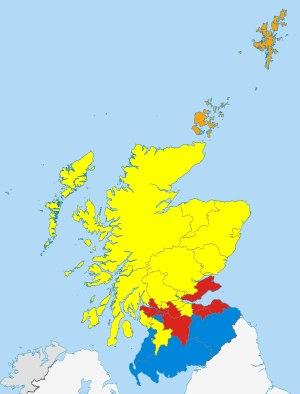
La circonscription d'Écosse est une circonscription électorale britannique utilisée tous les cinq ans dans le cadre des élections européennes pour désigner, par une élection au suffrage universel direct, six des soixante-douze eurodéputés auxquels peut prétendre le Royaume-Uni, en vertu du traité de Nice, parmi les 751 membres du Parlement européen. Créée en 1999, elle correspond aux frontières de l'Écosse, l'une des quatre nations constituantes du Royaume-Uni.